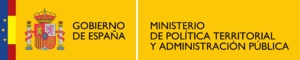
Le ministère de la Politique territoriale et de la Fonction publique est le département ministériel responsable des relations entre l'État et les Communautés autonomes et autres entités locales, et de la fonction publique en Espagne.